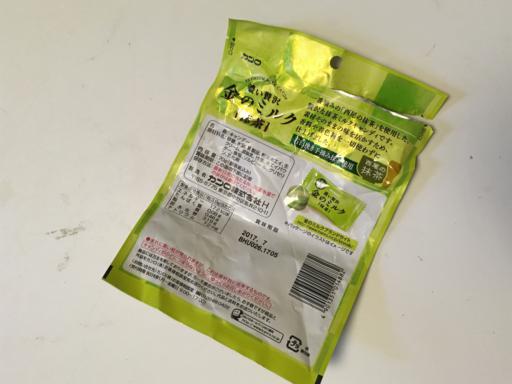
Waste category: plastic